My Home Hero

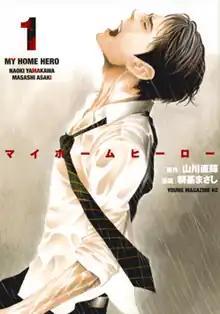
First volume cover

is a Japanese manga series written by Naoki Yamakawa and illustrated by Masashi Asaki. It was serialized in Kodansha's manga magazine "Weekly Young Magazine" from May 2017 to July 2024, with its chapters collected in 26 volumes. An anime television series adaptation produced by Tezuka Productions aired from April to June 2023. A live-action television drama premiered in October 2023. A live-action film premiered in Japanese theatres in March 2024.